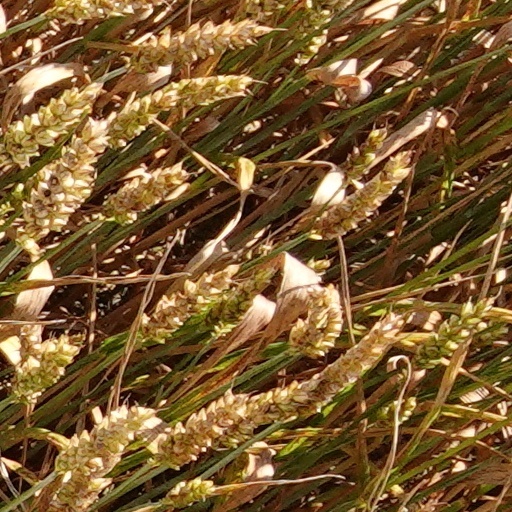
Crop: wheat